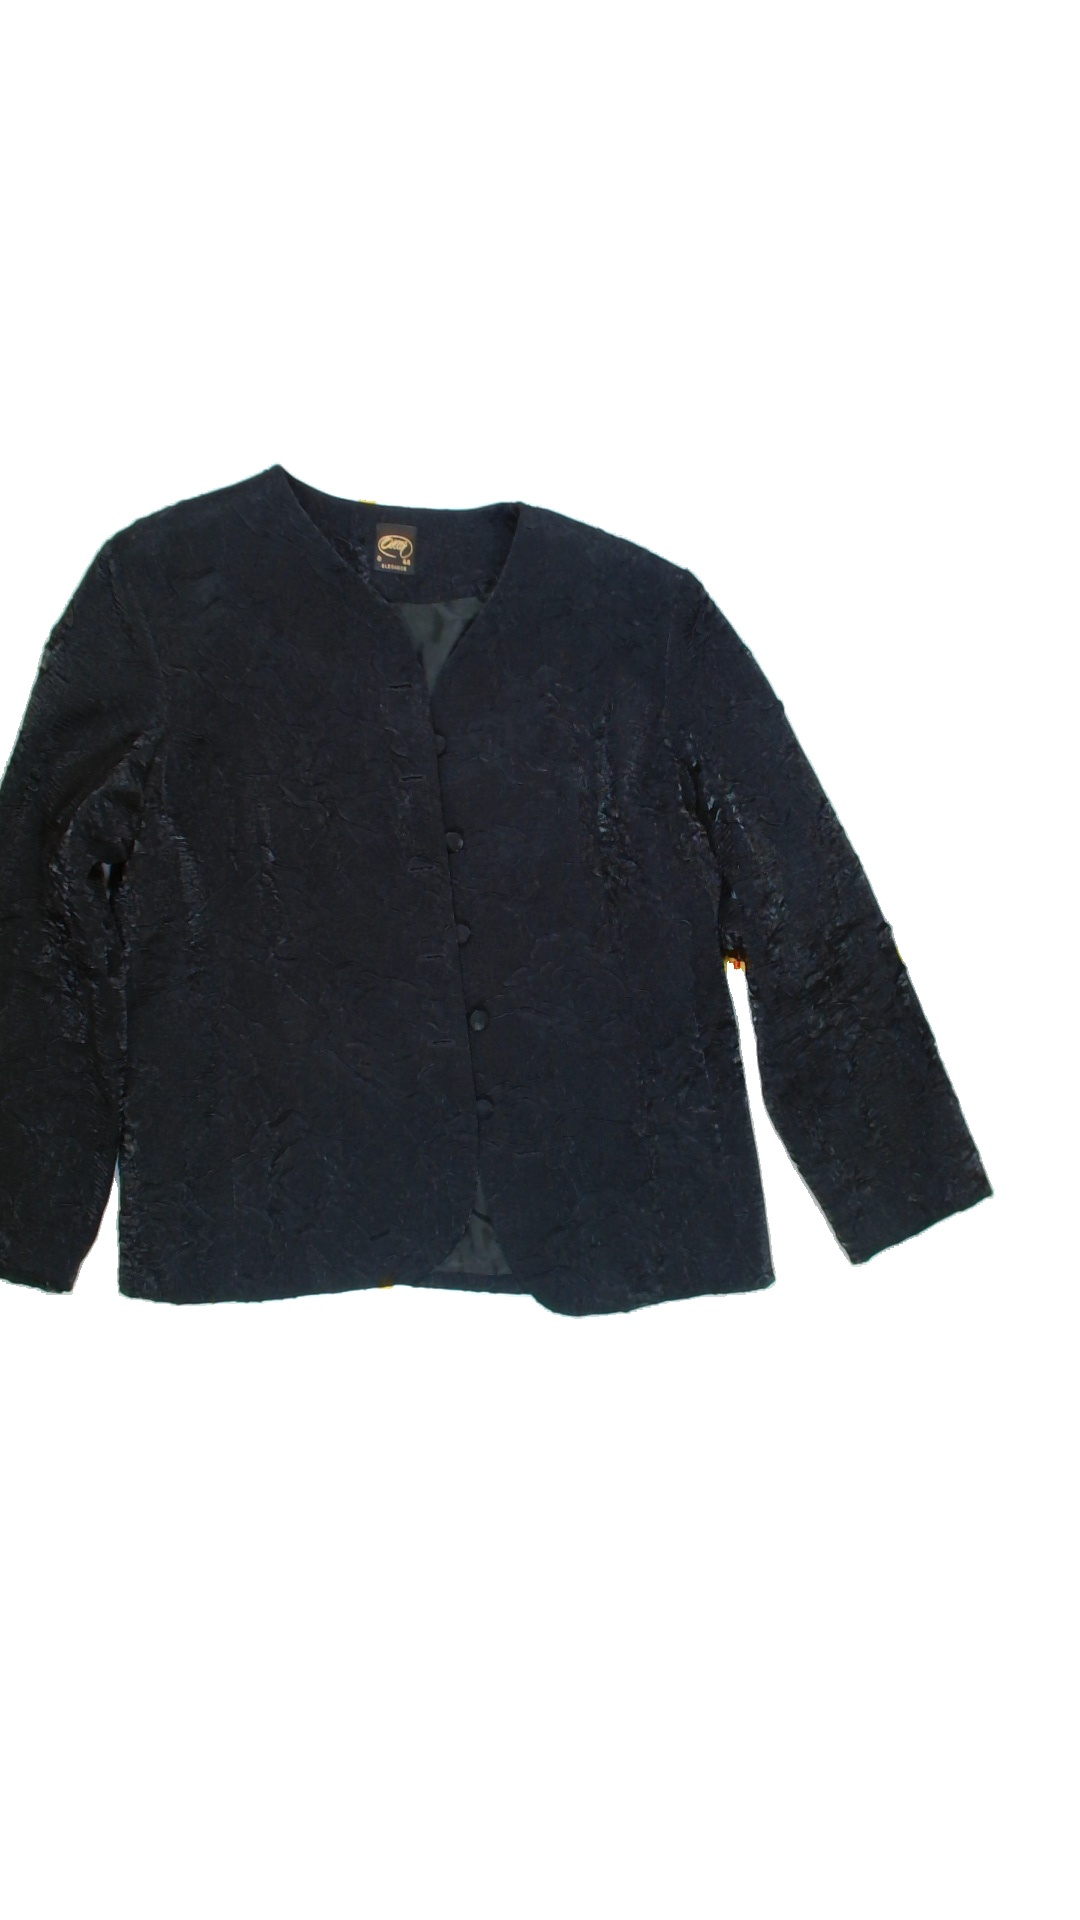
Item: Blazer (Ladies)
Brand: Not Applicable
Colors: Black
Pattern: Floral print
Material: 34%polyester 66%viscose
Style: No trend
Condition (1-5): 4
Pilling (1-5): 4
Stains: No
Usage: Reuse
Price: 100-150